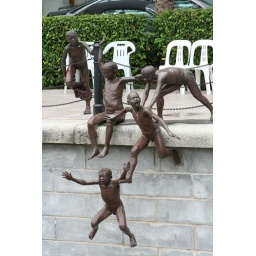
These brass sculptures were images of yester-years in Singapore where boys would jump off the bridge into the river.